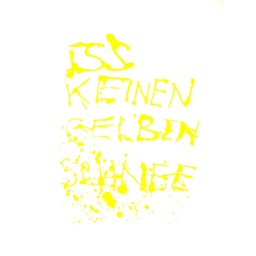
screen printing workshop. &amp;quot;don't eat yellow snow&amp;quot; type by Daniel Rettig. February 2009